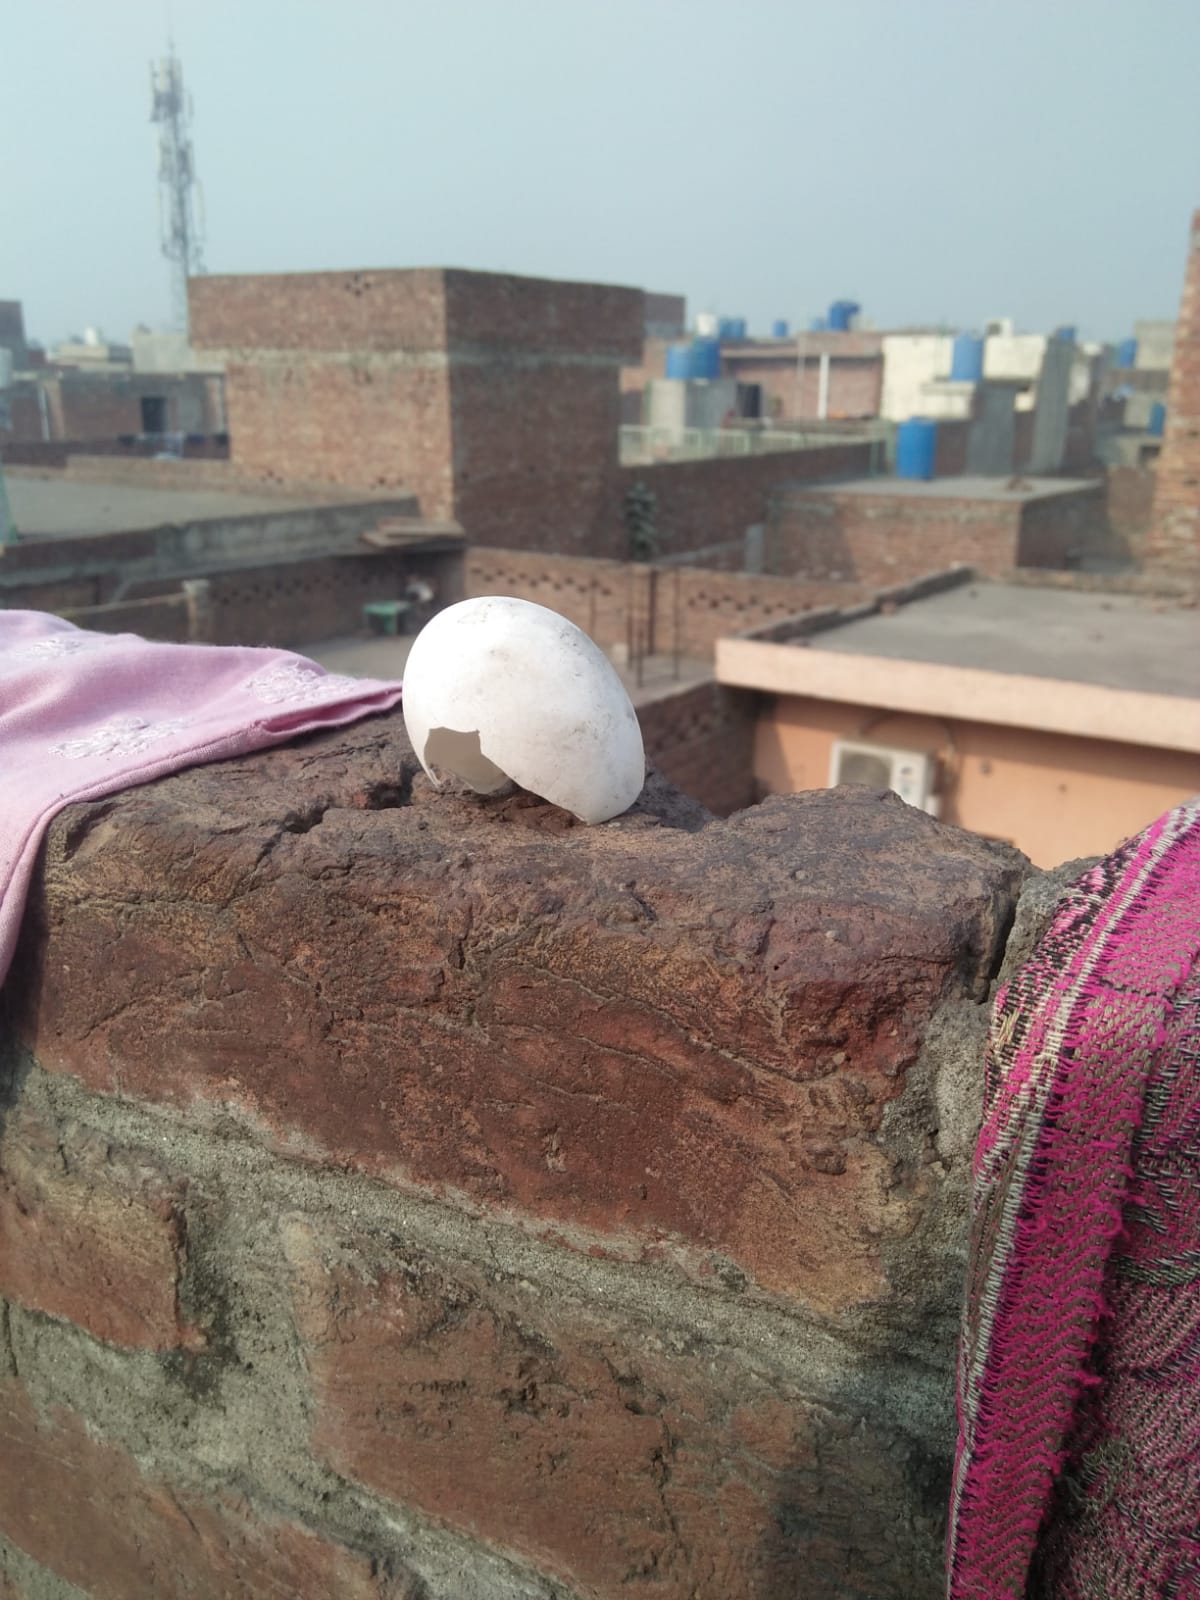
Label: eggshells